Cook with the Book

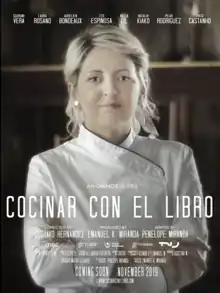
Cook with the book

' (Cook with the Book""') is an 8-episode Uruguayan documentary television series premiered in 2019 on TNU and TV Ciudad. The show stars chef Penélope Miranda, directed by Gustavo Hernández and produced by Emanuel K. Miranda.